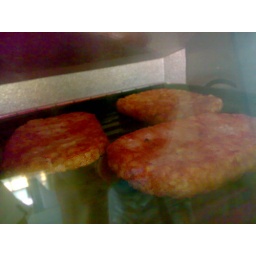
Hash brown potatoes in oven